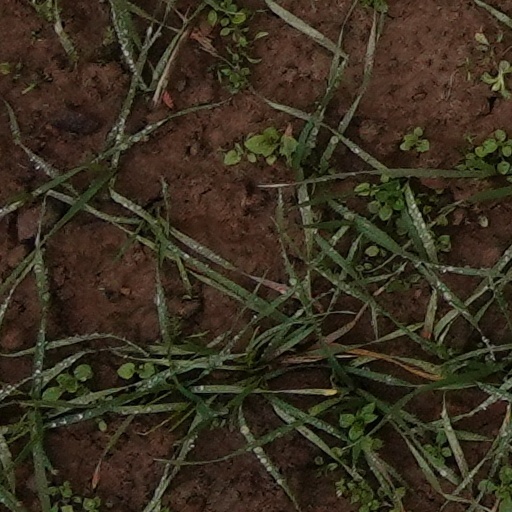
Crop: wheat